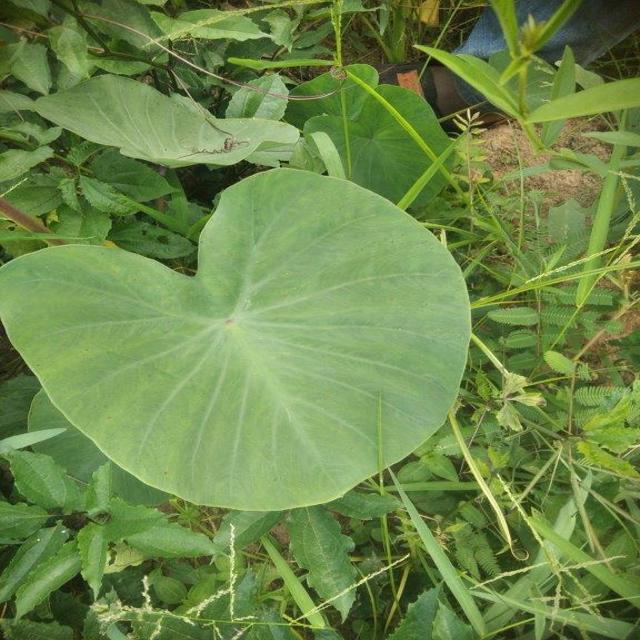
Label: Healthy